Miller Field (Staten Island)

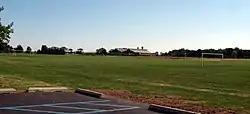
Playing field

Miller Field was a United States Army facility in the neighborhood of New Dorp, Staten Island, New York. It was founded in November 1919 and completed in 1921.